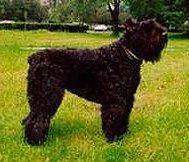
Bouvier_des_Flandres